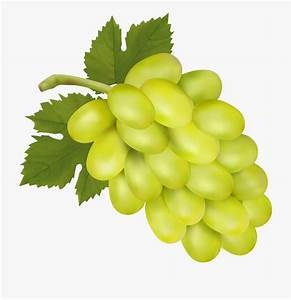
Label: grape